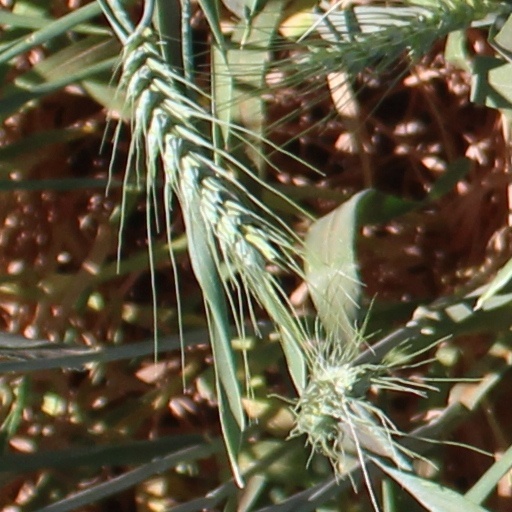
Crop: wheat